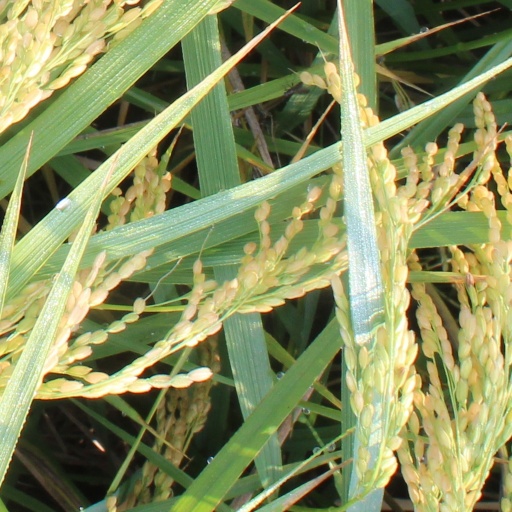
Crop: rice